Baby Jesus theft

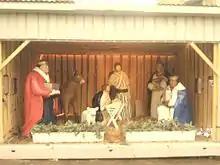
The Baby Jesus statue has often been stolen from this outdoor nativity scene in Jönköping, Sweden.

During some Christmases of the first decade of the 21st century, a baby Jesus statue was often stolen from the outdoor nativity scene in Jönköping in Sweden, once thrown into the nearby lake of Vättern. This has led to the nativity scene, resembling a wooden stable, being closed by nights.